West Hanney

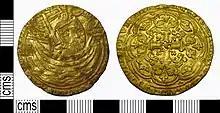
A gold noble coin of Edward III, dating from , found in West Hanney in 2010

In September 2009 a metal detecting club held its annual rally at a site in the parish. One detectorist found a Saxon grave from early in the 7th century containing the skeleton of a young woman with grave goods including one spindle whorl, two iron knives, and two ceramic pots that may have contained food. Near the grave the detectorist found an ornate circular Saxon metal brooch inlaid with gold, garnets and coral. This type of brooch was previously known from Kent, East Anglia, Essex and Bedfordshire. Still, the one from West Hanney is further west than all previously found examples, making it "a find described as of national importance". It has yet to be determined where the brooch may have been made. Also yet to be determined is whether the young woman belonged to the local Saxon Gewisse tribe. She was about 25 years old when she died, and shortly after her grave was discovered an osteologist said that her skeleton would be examined to try to determine her cause of death.